Violin Vasu

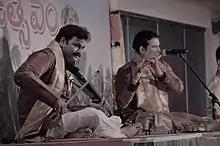
Devandrone performing in University of Silicon Andhra, Milipitas, California.

Vasu trained under the tutelage of legendary violinist Dr. Annavarapu Ramaswamy. He created a musical troupe, teaming up with his friend Dronendra Phani Kumar on the flute, called DevanDrone, the name being derived out of both their names. They performed in the Festival of Living Heritage, at Chowmahalla palace in October 2008, in which the legendary musician Dr. M. Balamuralikrishna also performed a solo-show. Devandrone was the only Indian team to perform at the World Wood Day Music Festival held at Long Beach, CA, USA. He was a part of the Indian contingent that participated in Namaste France 2016.